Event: Nepal Earthquake
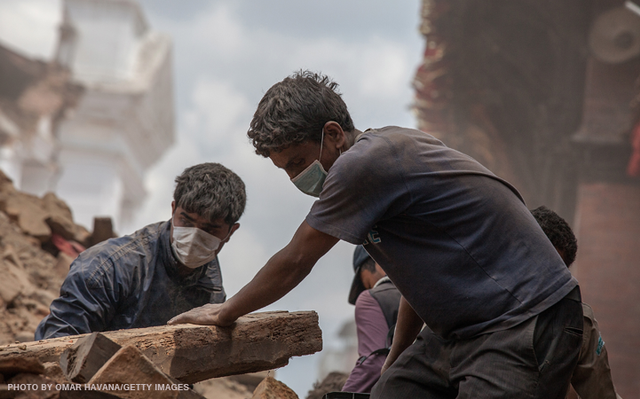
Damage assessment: damage